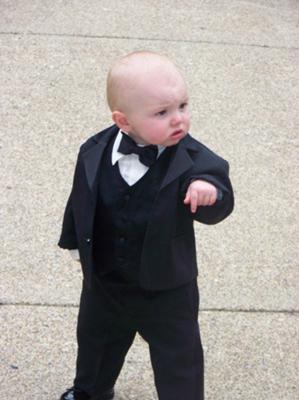
回答: ここ掘ったら石油出るぜ!